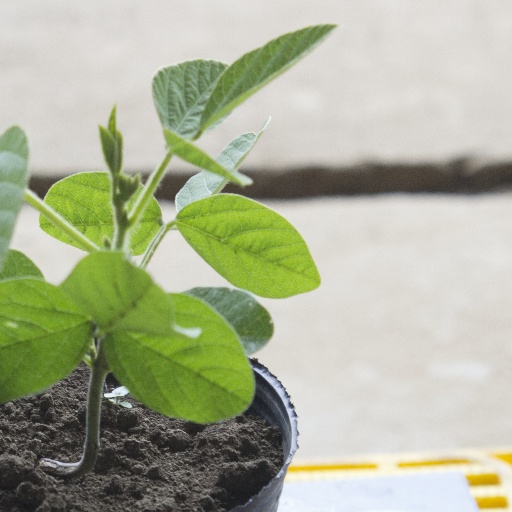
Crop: soybean